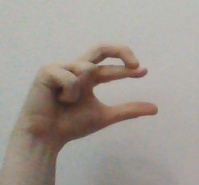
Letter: thal